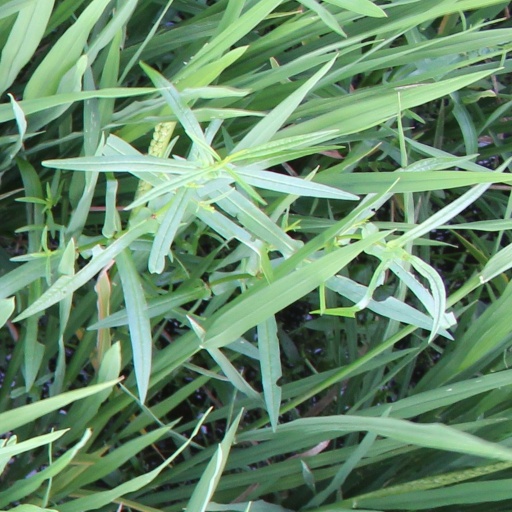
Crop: rice